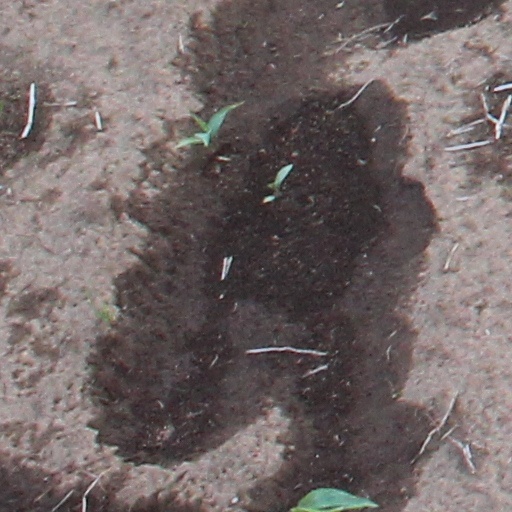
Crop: wheat